Ralsko (mountain)

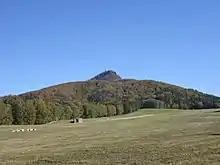
Ralsko Mountain

Ralsko ( or "Roll") is a mountain in the Liberec Region of the Czech Republic. It is a basalt isolated cone mountain. It is the highest peak of the Ralsko Uplands and of the entire Bohemian Table subprovince. The ruins of the Gothic Ralsko Castle are on its top. The summit area is protected as a nature reserve.